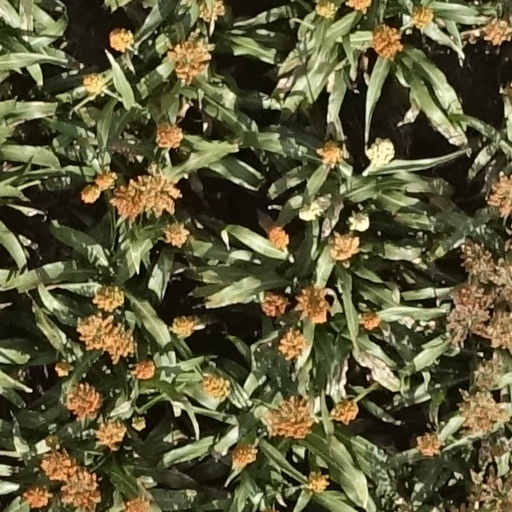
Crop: sorghum